Kondura

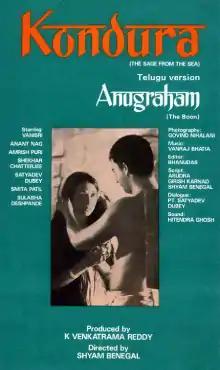

Kondura / Anugraham is a 1978 Indian bilingual film directed by Shyam Benegal simultaneously in Hindi and Telugu. The film is based on the novel of the same name by Marathi writer, Chintamani T. Khanolkar, the screen adaptation was made by Shyam Benegal and Girish Karnad. The majority of the cast was common to both films and included Ananth Nag, Vanisri, Amrish Puri, Shekhar Chatterjee (Hindi version only), Rao Gopal Rao (Telugu version only) and Satyadev Dubey. The film was one of the Indian entries at the 4th Hong Kong International Film Festival.